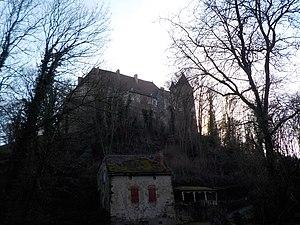
Vue en contre-plongée de l'abbaye depuis la forêt
L'abbaye Saint-Vincent est une abbaye bénédictine située dans la commune de Chantelle dans le département de l'Allier